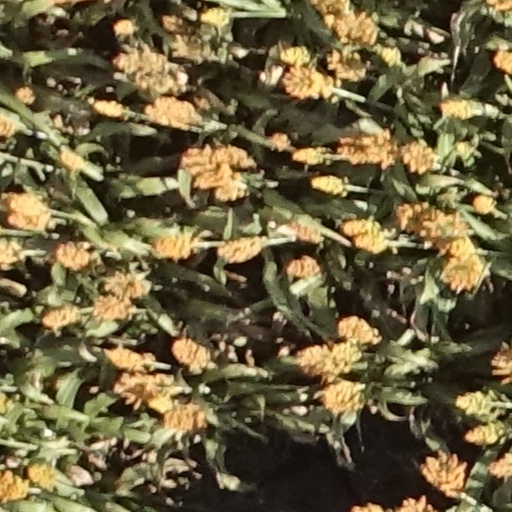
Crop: sorghum